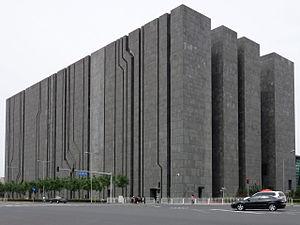
L'architecture et l'urbanisme contemporains en Chine sont issus de la mutation rapide, après 1976-78, de l'économie de la république populaire de Chine avec le passage d'une économie planifiée à une économie socialiste de marché. Mais la Chine n'a, pour autant, jamais tourné le dos à son identité communiste.